Rugby union at the 1924 Summer Olympics

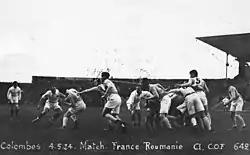
Scene of the France v Romania match

The Olympic games of 1924 opened on 4 May with a match between France and Romania. Playing its first fifteen, the French notched a 59 to 3 victory over the smaller eastern European team, scoring 13 tries including four by the fine Stade Francais winger Adolphe Jauréguy.